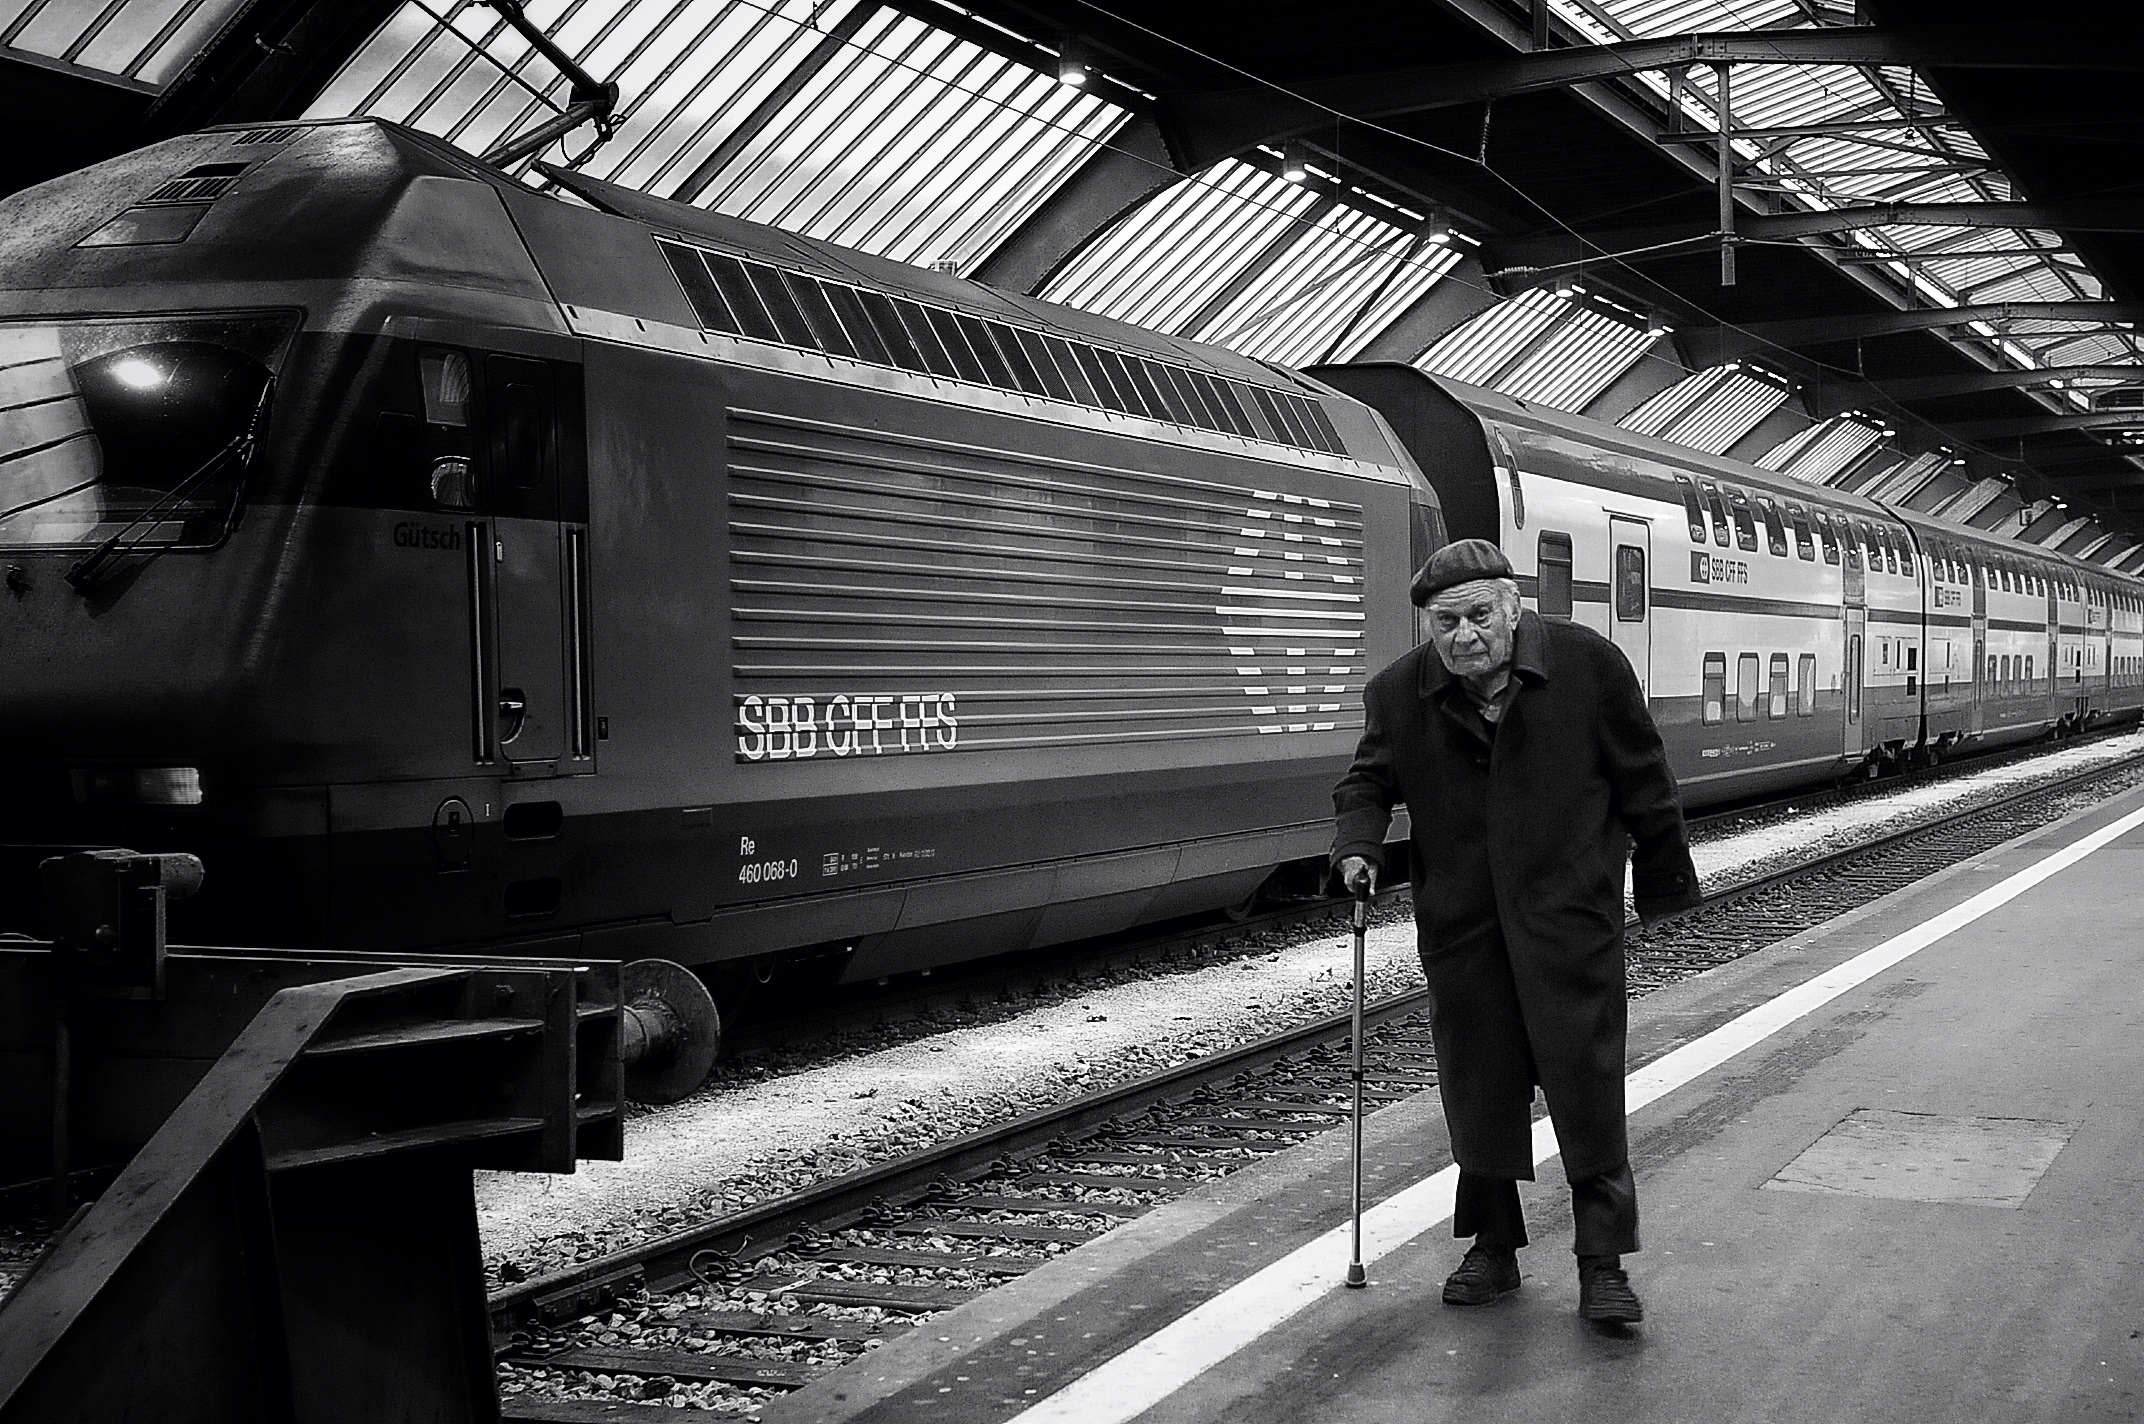
winter, black and white, track, street, car, city, train, transport, vehicle, train station, black, monochrome, public transport, streetphotography, bw, candid, locomotive, swiss, schweiz, switzerland, zurich, faces, stphotographia, mainstation, passenger, thomas8047, urbanarte, zurichstreet, nikond300s, rail transport, monochrome photography, rolling stock, rapid transit, railroad car